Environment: real
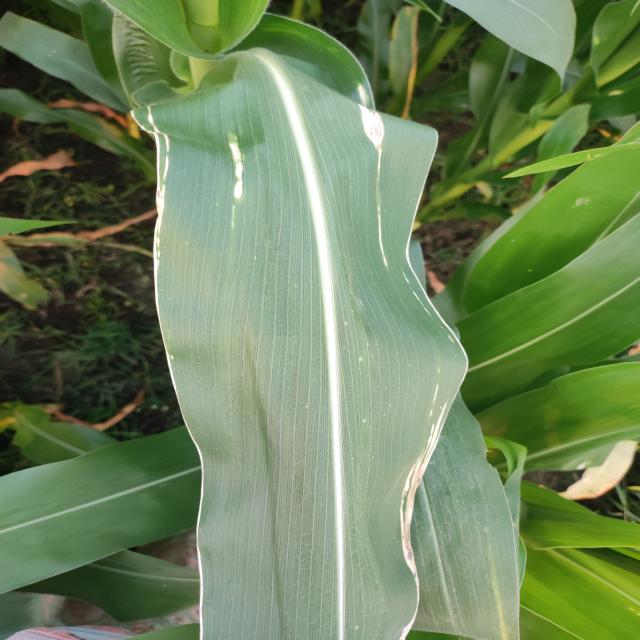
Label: northern_corn_leaf_blight